Bert Eichhorn

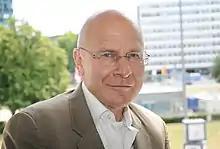
Bert Eichhorn (2019)

Eichhorn was a lawyer from 1989 to 2010. He received his doctorate in Cologne in 1991. He wrote his doctoral thesis on the topic of state responsibility, reparations and restitution in Germany after the Second World War.